Buddy Roemer

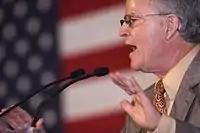
Roemer speaking at a John McCain presidential rally in Louisiana, June 2008

Having met without success at his political comeback, Roemer turned his attention to investing and banking. He formed a company that built retirement housing near universities, with alumni from each university being the target buyers. He also founded Business First Bank, based in Baton Rouge, of which he was the President and CEO, and his daughter-in-law, Heather, is the assistant vice president of human resources.